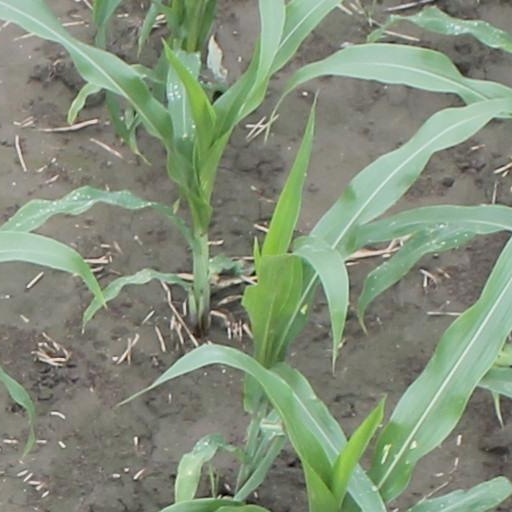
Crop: maize; corn